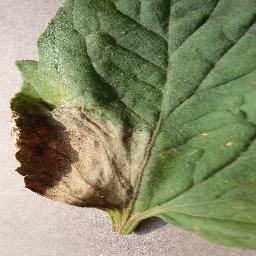
Label: Tomato___Late_blight